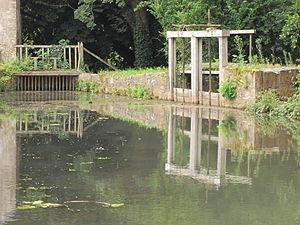
Moulin de Négreville, Petit moulin à farine désaffecté, vraisemblablement du 18e siècle, This building is indexed in the Base Mérimée, a database of architectural heritage maintained by the French Ministry of Culture,
Négreville est une commune française, située dans le département de la Manche en région Normandie, peuplée de 810 habitants.